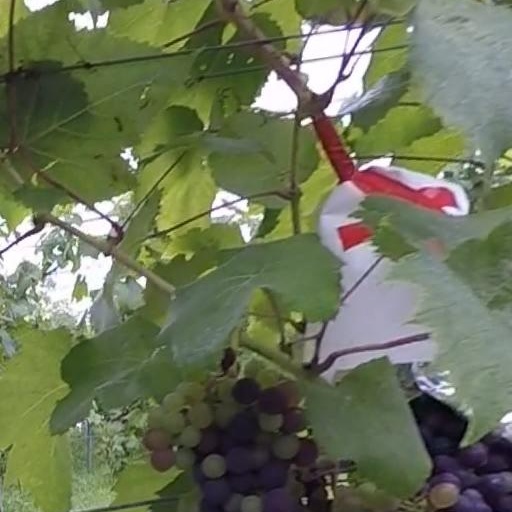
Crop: grape